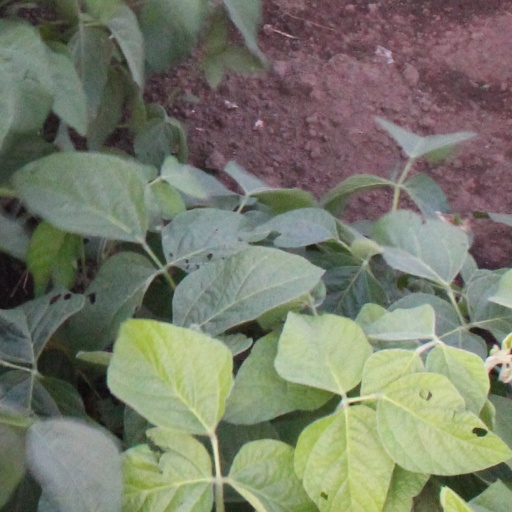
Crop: soybean